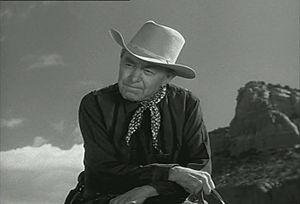
Harry Carey est un acteur américain, né le 16 janvier 1878 à New York et mort le 21 septembre 1947 à Brentwood, en Californie. À l'époque du cinéma muet, il fut une figure emblématique du western, et il resta un artisan majeur du genre durant les premières années du cinéma parlant. À partir de 1936, il se tourna vers des seconds rôles jusqu'à la fin de sa carrière en 1947. Aujourd'hui, cette image occulte souvent le statut de star qu'il occupait durant ses années de gloire.